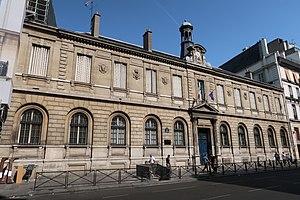
Lycée Condorcet, 8 rue du Havre (Paris, 9e).
Le lycée Condorcet est un lycée du 9ᵉ arrondissement de Paris, situé au 8, rue du Havre, entre la gare Saint-Lazare et le boulevard Haussmann.
Cet article dresse la liste des collèges et lycées de Paris.
La rue du Havre est une voie des 8ᵉ et 9ᵉ arrondissements de Paris.